France–Vietnam relations

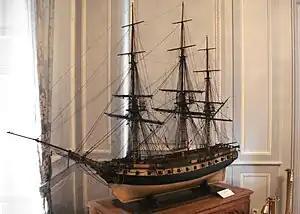
Frigate "Thétis", 1813 model. Musée National de la Marine (Rochefort).

The death of Gia Long, and the accession of Emperor Minh Mạng in 1820 severely strained relations between France and Vietnam. In an effort to reestablish close contacts, Jean-Baptiste Chaigneau was nominated French Consul in Huế. He offered a peace treaty, but remained unsuccessful, and left Vietnam definitively with Philippe Vannier and their families in December 1824. On 12 January 1825, an embassy led by Captains Hyacinthe de Bougainville and Courson de la Ville-Hélio arrived in Đà Nẵng, with the warships "Thétis" and "Espérance". Although they had numerous presents from the Emperor and a letter from Louis XVIII delivered on 8 January 1824, the ambassadors could not obtain an audience from Minh Mạng.